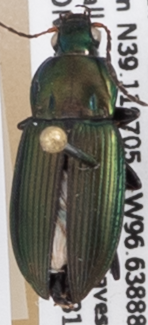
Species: Poecilus chalcites
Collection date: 2019-07-31
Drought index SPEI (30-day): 0.246
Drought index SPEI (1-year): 1.69
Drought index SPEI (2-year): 0.786